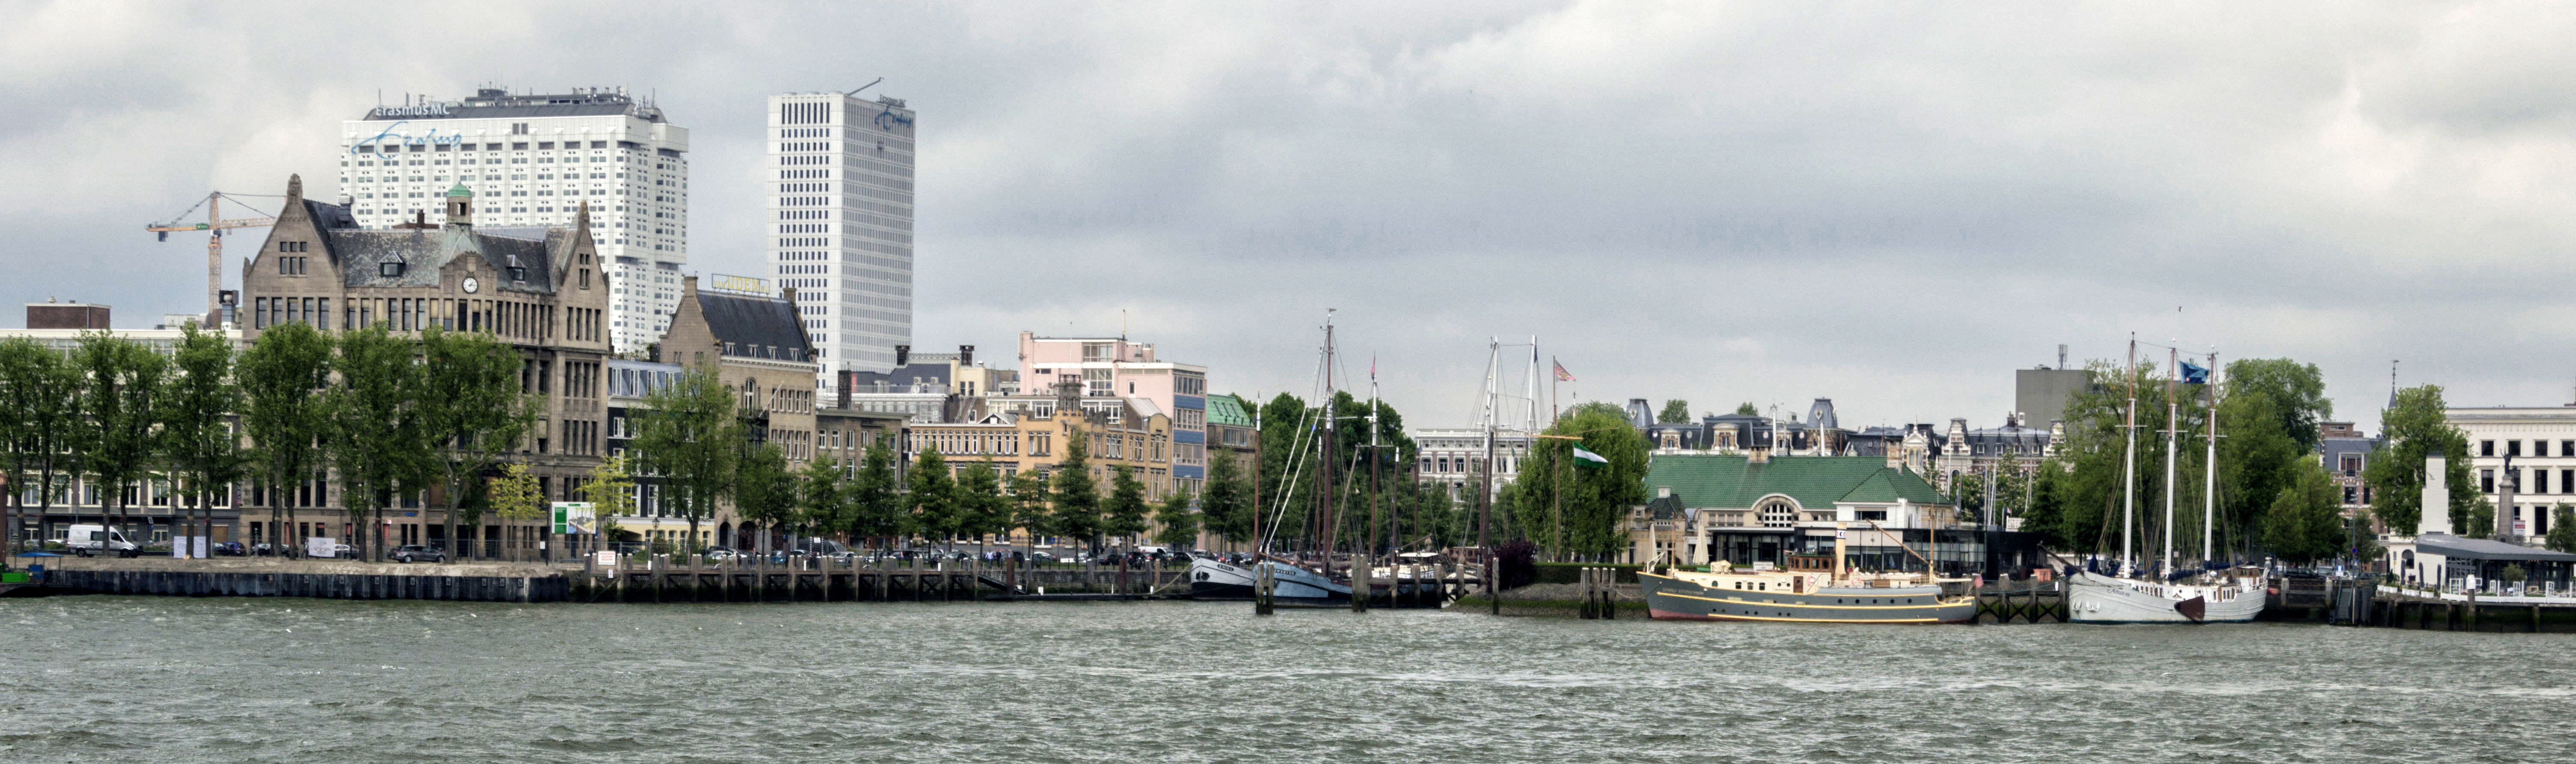
outdoor, dock, architecture, boat, skyline, photography, van, building, urban, canal, photo, cityscape, vehicle, harbour, port, nikon, waterway, holland, nederland, haven, netherlands, rotterdam, erasmus, de, dutch, outdoorphotography, picture, photograph, fotos, foto, fotografie, pd, channel, watercraft, paulvandevelde, pdvandevelde, padagudaloma, dordrecht, nederlandinfotos, urbanfotografie, pvdvfotografie, pdvandeveldedordrecht, nederlandsefotografie, dutchphotogaraphy, totallydutch, fotografienederland, hollandsefotografie, fotografieholland, velde, veerhaven